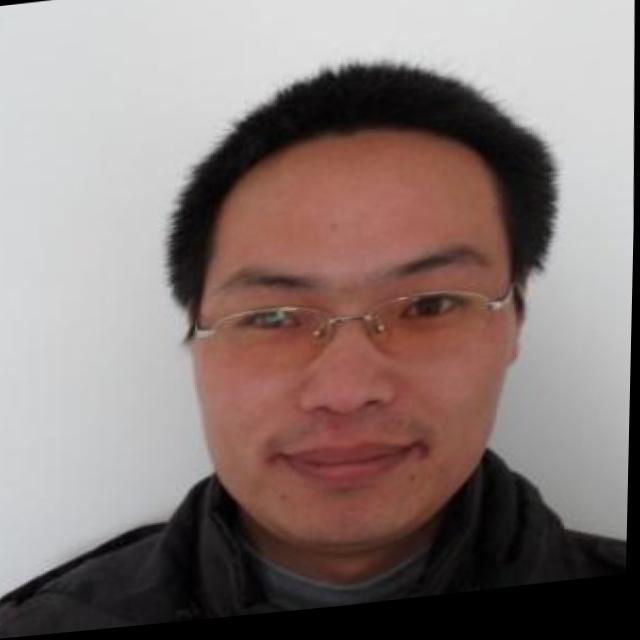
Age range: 21-44